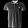
Label: T - shirt / top